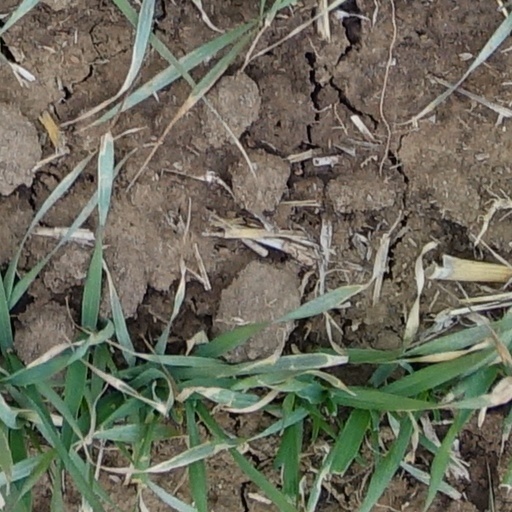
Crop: wheat